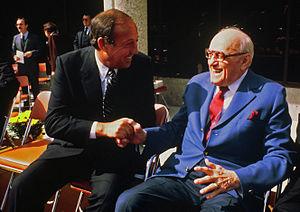
George Halas, né le 2 février 1895 à Chicago et décédé le 31 octobre 1983, était un joueur américain de football américain qui fut également entraîneur, propriétaire et pionnier du professionnalisme. À sa mémoire, le maillot des Bears de Chicago arbore sur la manche gauche ses initiales : GSH.